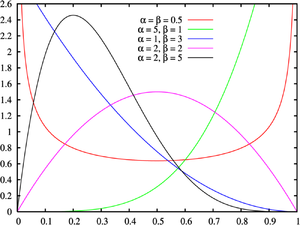
Toute fonction f(x), définie, intégrable et non négative sur un domaine A, peut servir de distribution de probabilité d'une variable aléatoire X prenant des valeurs dans le domaine A. Il faut et il suffit qu'elle soit multipliée par un facteur a qui assure que la « probabilité totale » — la somme ou l'intégrale des f(x) sur le domaine — soit égale à 1.